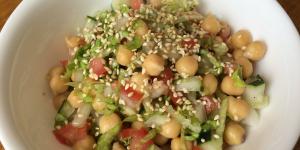
ensalada fresca de garbanzos